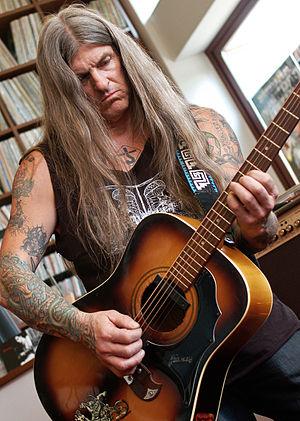
Robert Scott Weinrich, dit Wino, est un chanteur, guitariste et compositeur américain. Il est principalement connu pour avoir été le chanteur de plusieurs formations de doom metal parmi lesquelles Saint Vitus et The Obsessed.